Null cell

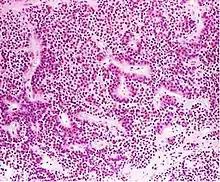
Histology of a null cell adenoma

In relation to viral infections, the interaction between viruses and the immune system can lead to the emergence of null cells with impaired functionality. For example, Cytomegalovirus (CMV) has been shown to induce T-lymphocytes to stop expressing CD28 and other critical surface molecules. This alteration essentially converts these T-cells into a form of null cell, lacking the additional properties of NK cells and therefore failing to contribute to the immune response, which can result in conditions of immunodeficiency.